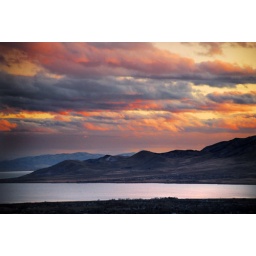
sunset over utah lake from traverse mountain